COVID-19 pandemic in Africa

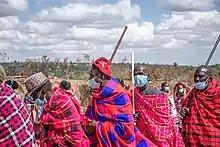
Maasai men in Kenya wear masks during a celebratory event, March 2021

Ghana reported its first two cases on 12 March. The two cases were people who came back to the country from Norway and Turkey, with the contact tracing process beginning.